Tunbridge Wells West railway station

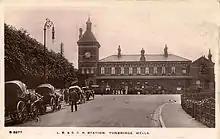
The Station Approach in the early 1900s. A Yablochkov candle can be seen on the left of the picture.

The station was opened in 1866 by the London, Brighton and South Coast Railway (LBSCR), as the eastern terminus of the East Grinstead, Groombridge and Tunbridge Wells Railway (EGGTWR), itself an extension to the Three Bridges to East Grinstead Railway, which had been completed in 1855.